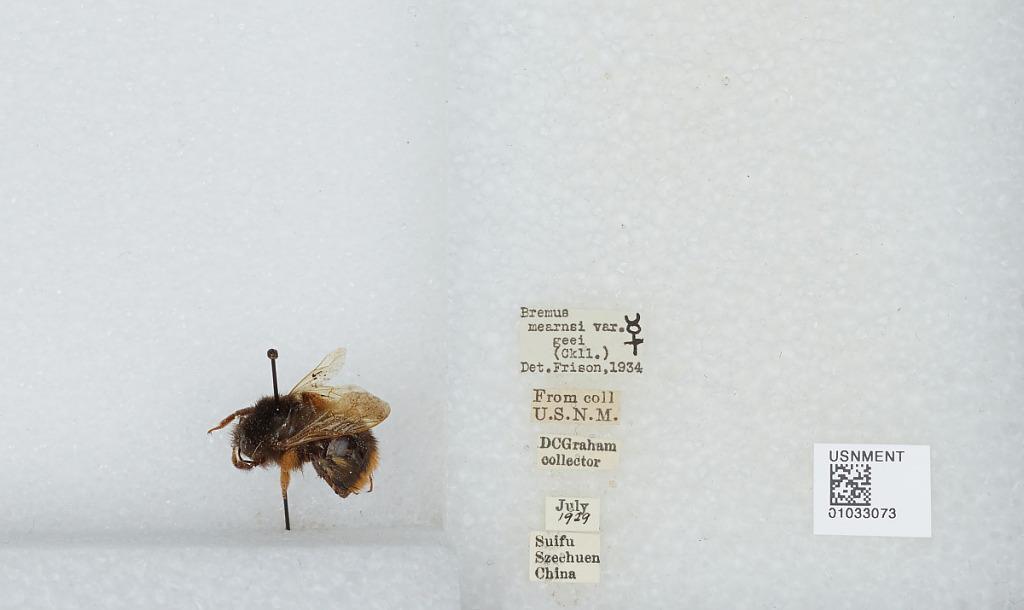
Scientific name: Bombus mearnsi Ashmead
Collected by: D. Graham
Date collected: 1929-7-
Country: China
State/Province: Sichuan
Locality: Yibin
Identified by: Frison